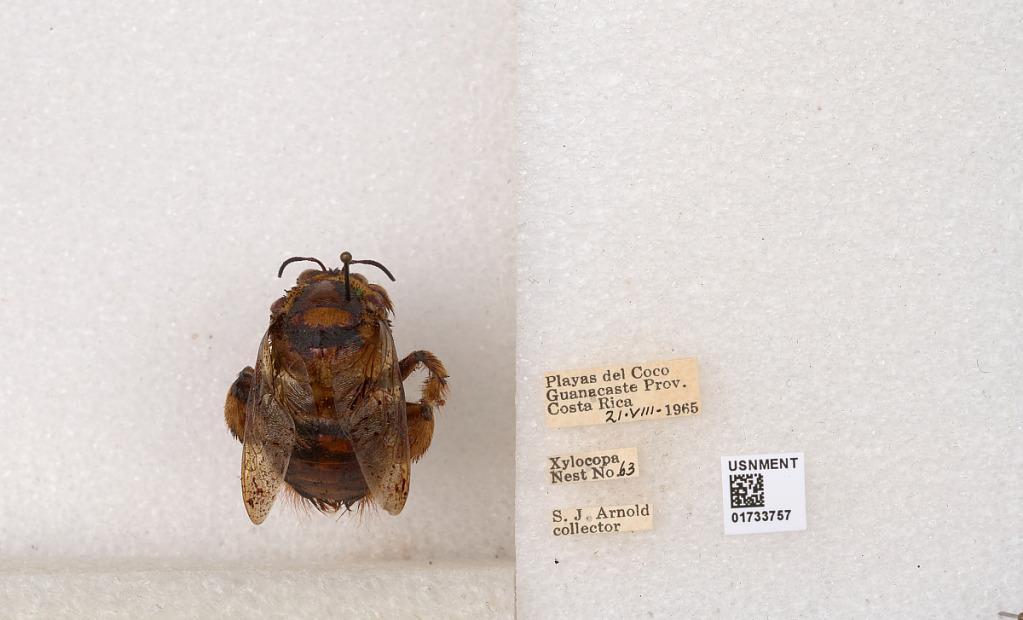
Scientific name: Xylocopa (Megaxylocopa) fimbriata Fabricius
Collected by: J. Araujo
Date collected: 1965-8-21
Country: Costa Rica
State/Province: Provincia de Guanacaste
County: Carrillo
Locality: Playas del Coco